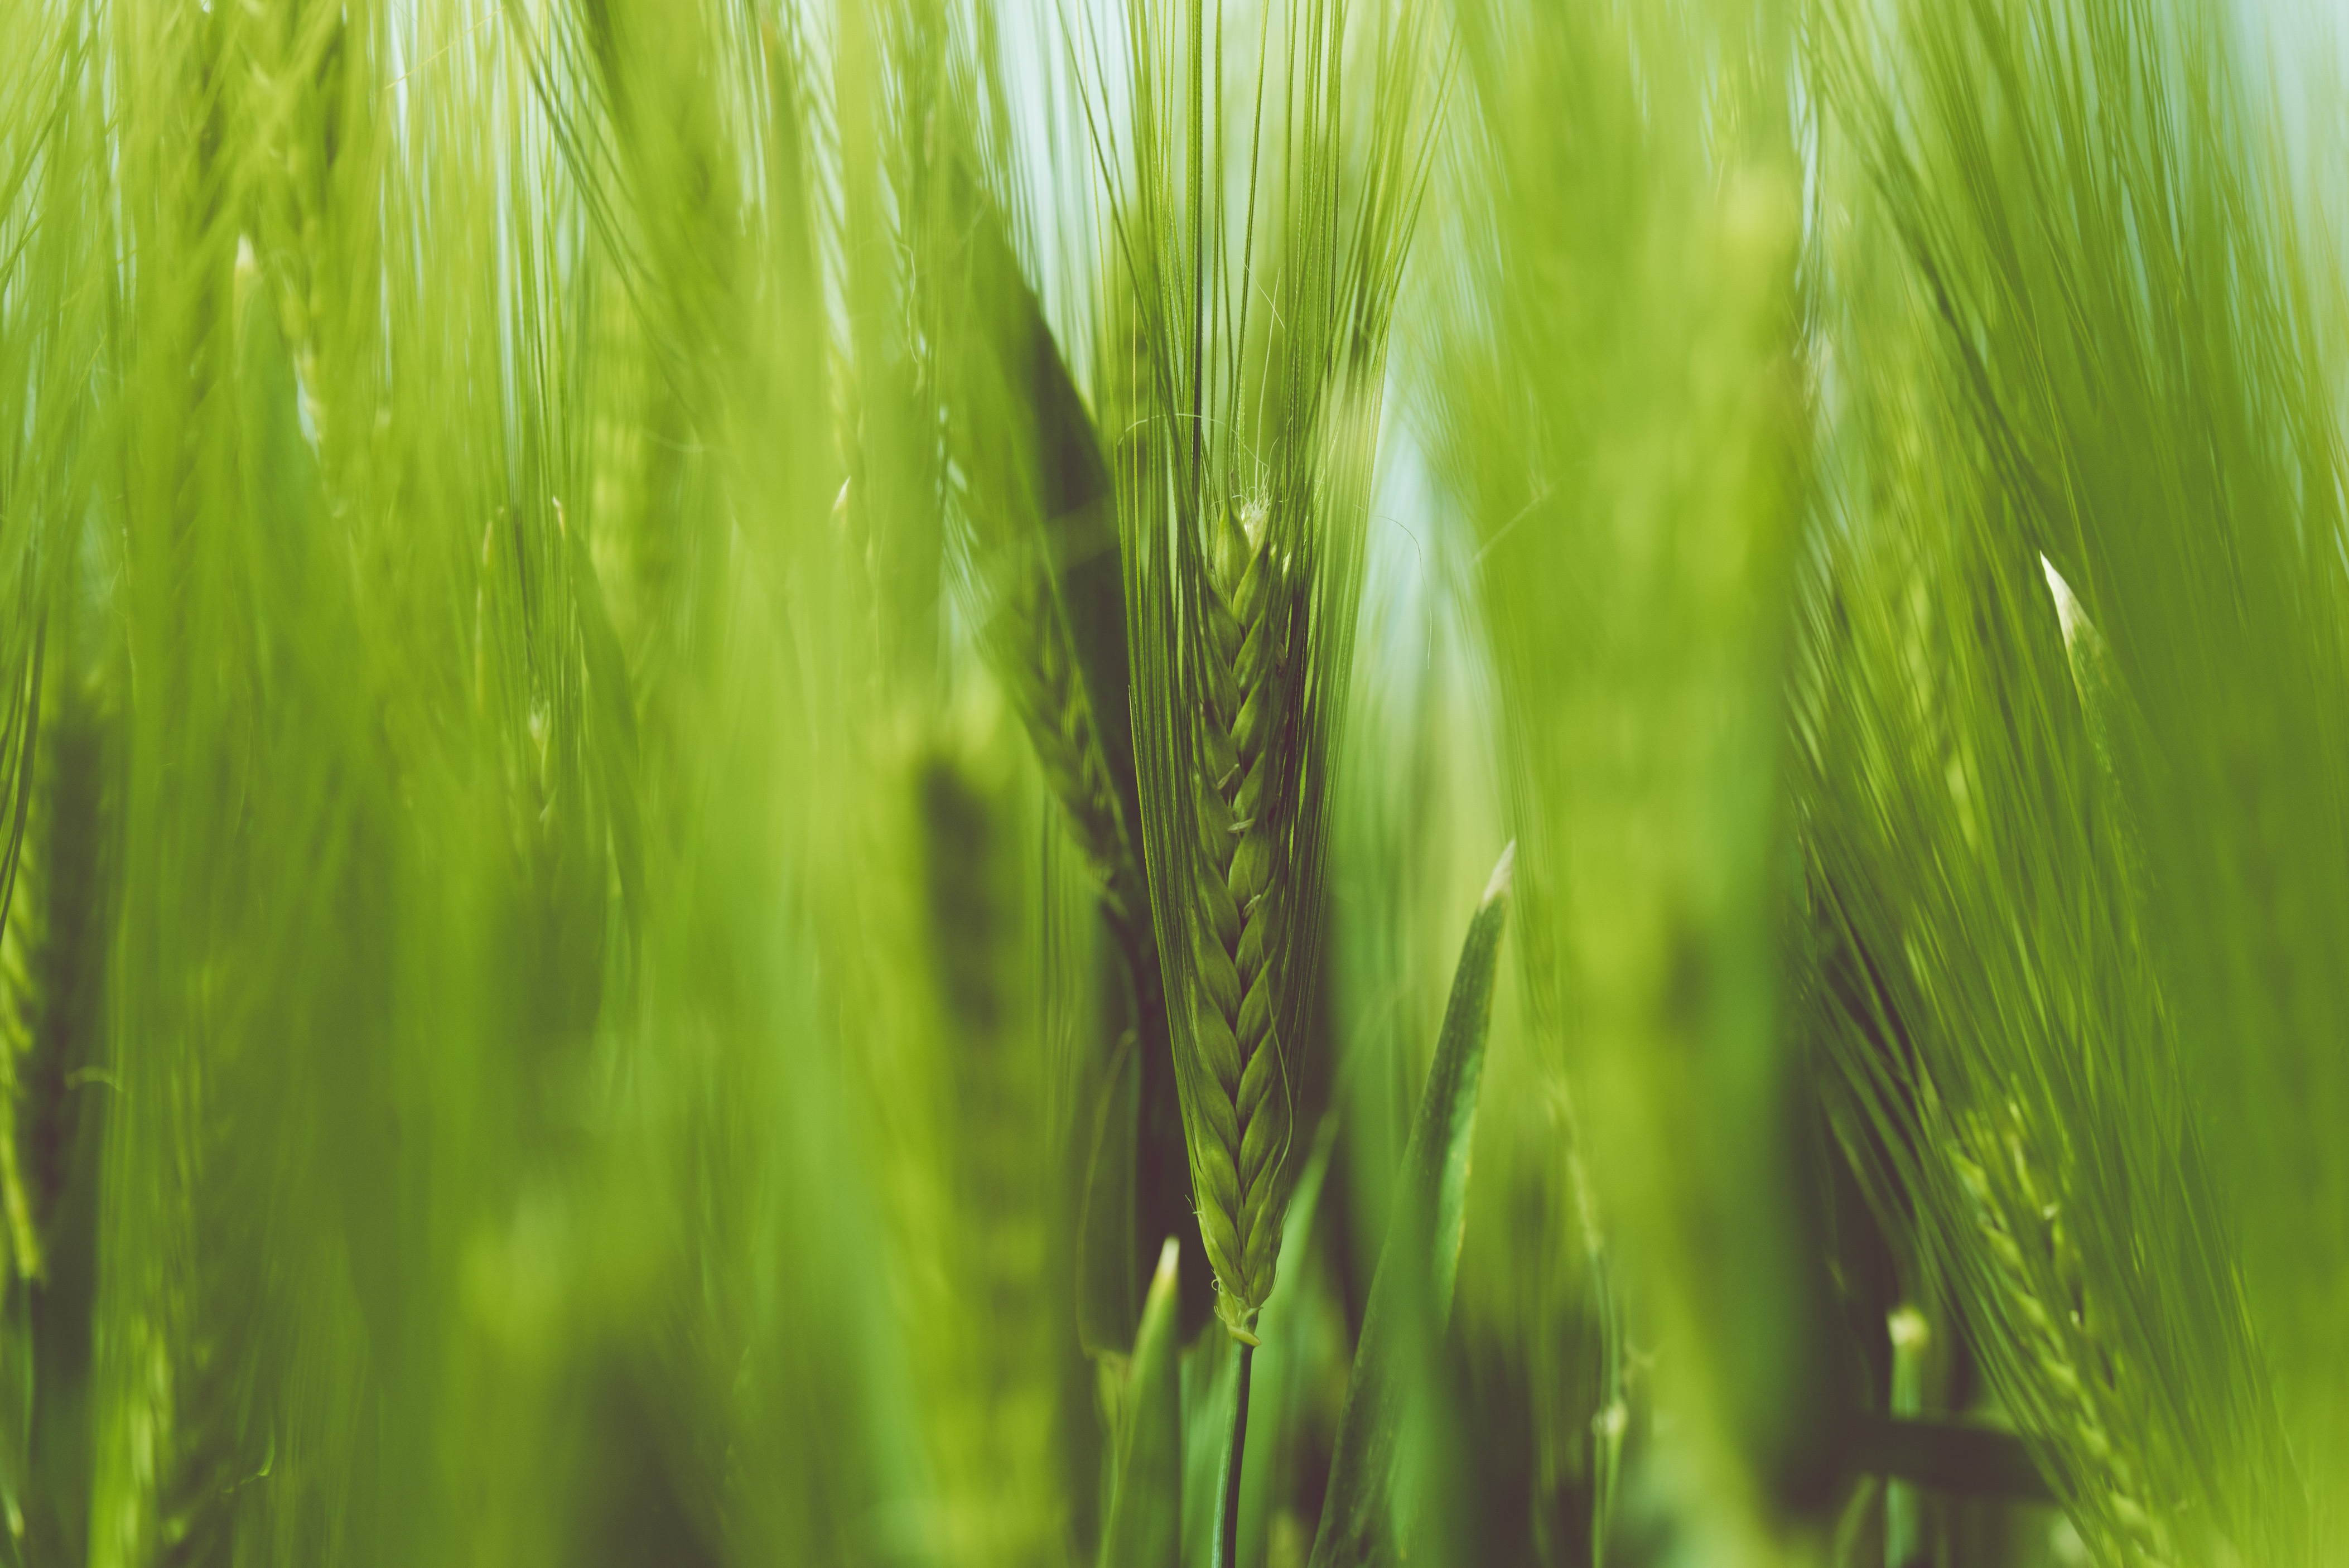
green, grass, plant, grass family, field, grassland, land plant, sunlight, leaf, agriculture, food, paddy field, barley, meadow, lawn, plant stem, macro photography, flowering plant, wheatgrass, wheat